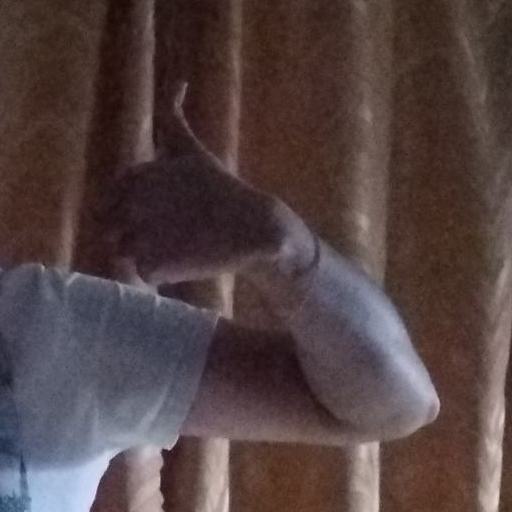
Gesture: like